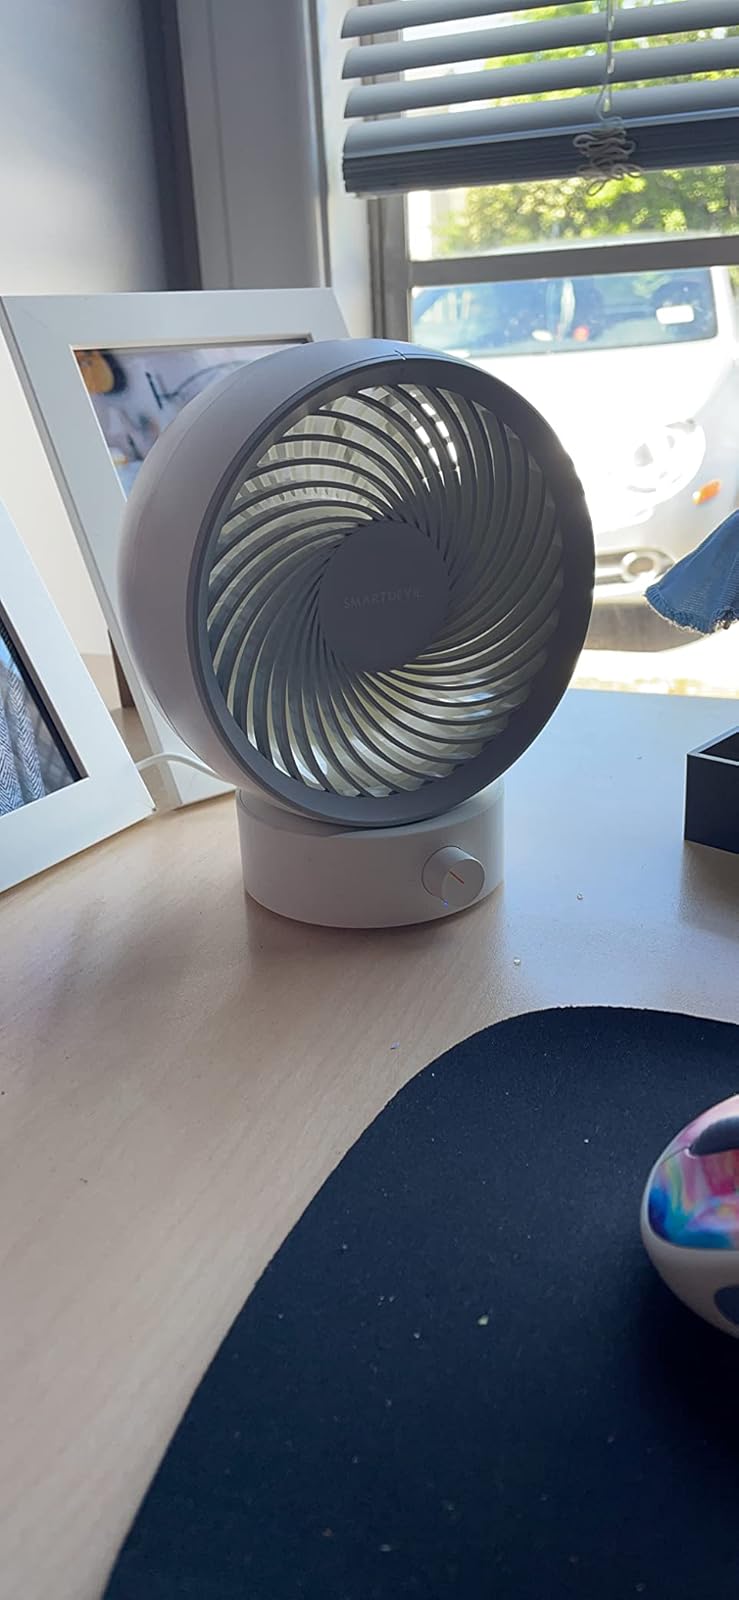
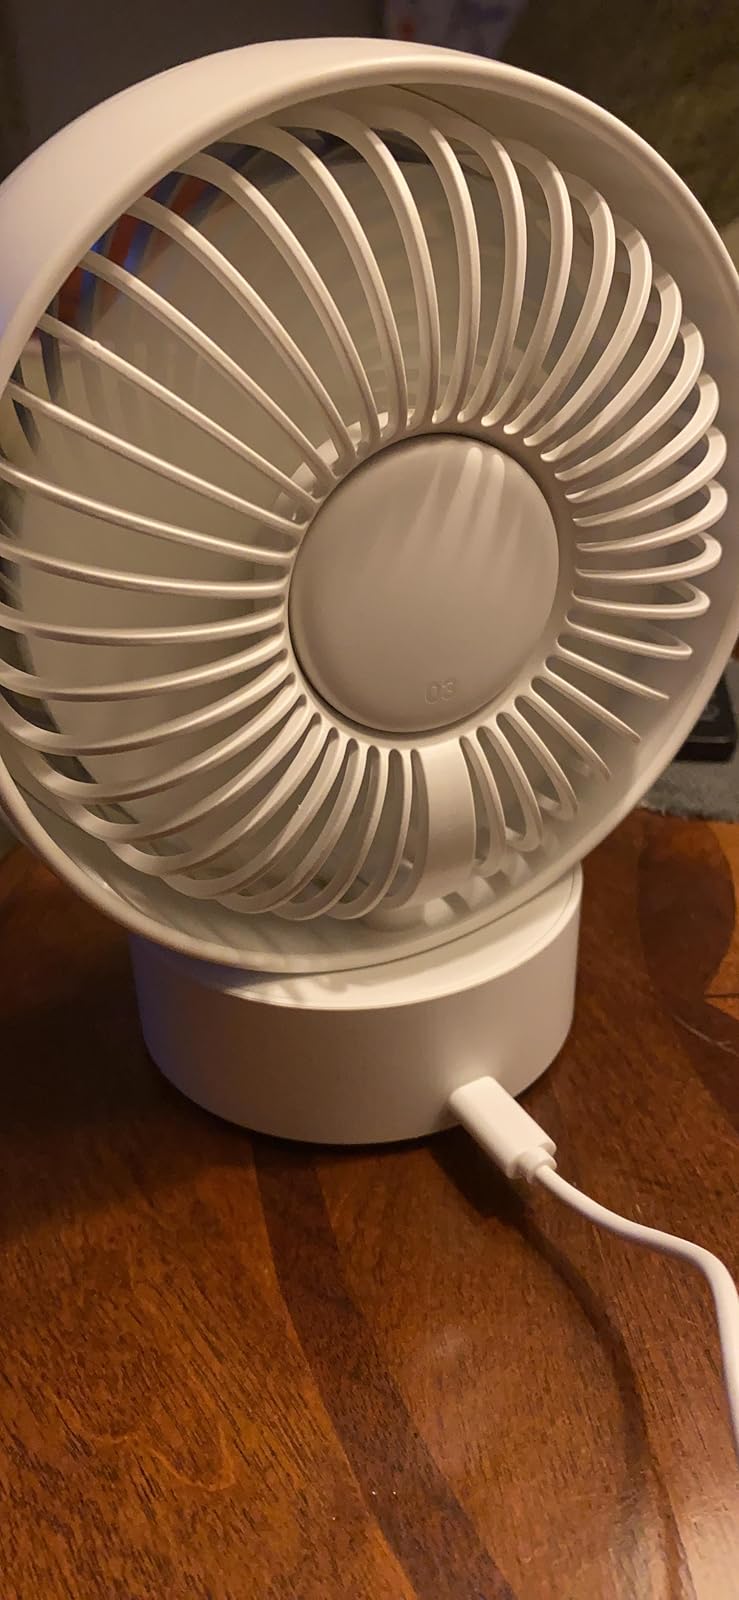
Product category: fan
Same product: yes